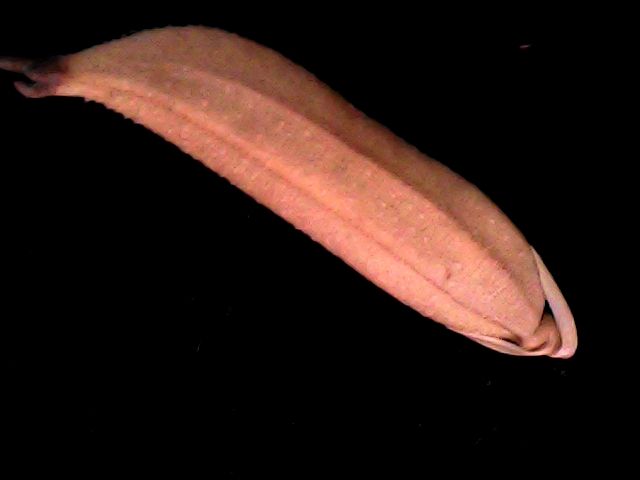
Rice variety: BD70